History of the London Underground

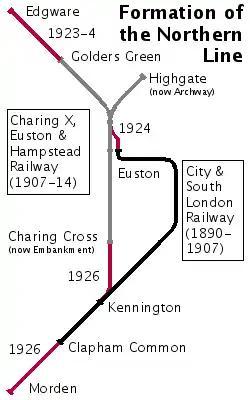
There was major expansion of what was to become the Northern line in the 1920s

To promote travel by the underground railways in London, a joint marketing arrangement was agreed that included maps, joint publicity and through ticketing. UD signs were used outside stations in Central London. The UERL acquired London bus and tram companies in 1912 and the following year the City & South London and Central London Railway joined the company. That year the Great Northern & City was taken over by the Met. Suggestions of merger with the Underground Group were rejected by the Metropolitan, a press release of November 1912 noting its interests in areas outside London, its relationships with main line railways and its freight business. Further coordination in the form of a General Managers' Conference faltered after the Metropolitan withdrew in 1911 when the Central London Railway, without any reference to the conference, set its season ticket prices significantly lower than those on the Met's competing routes. The UERL introduced station name boards with a red disc and a blue bar and the Met responded with station boards showing a blue bar on a red diamond.